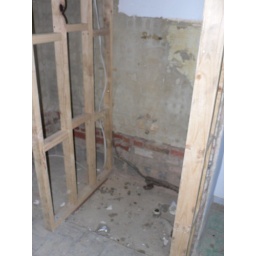
I built this new stud wall in the bathroom